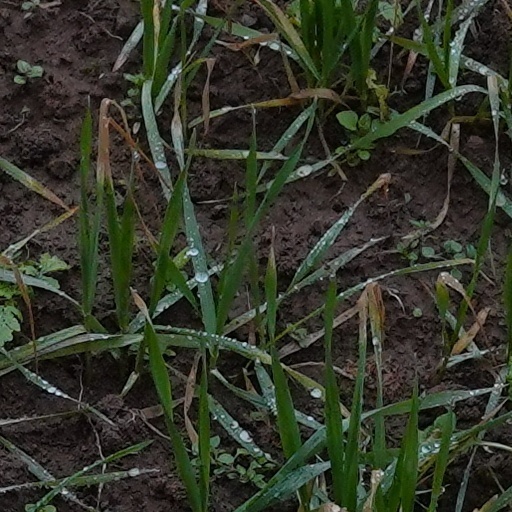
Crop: wheat